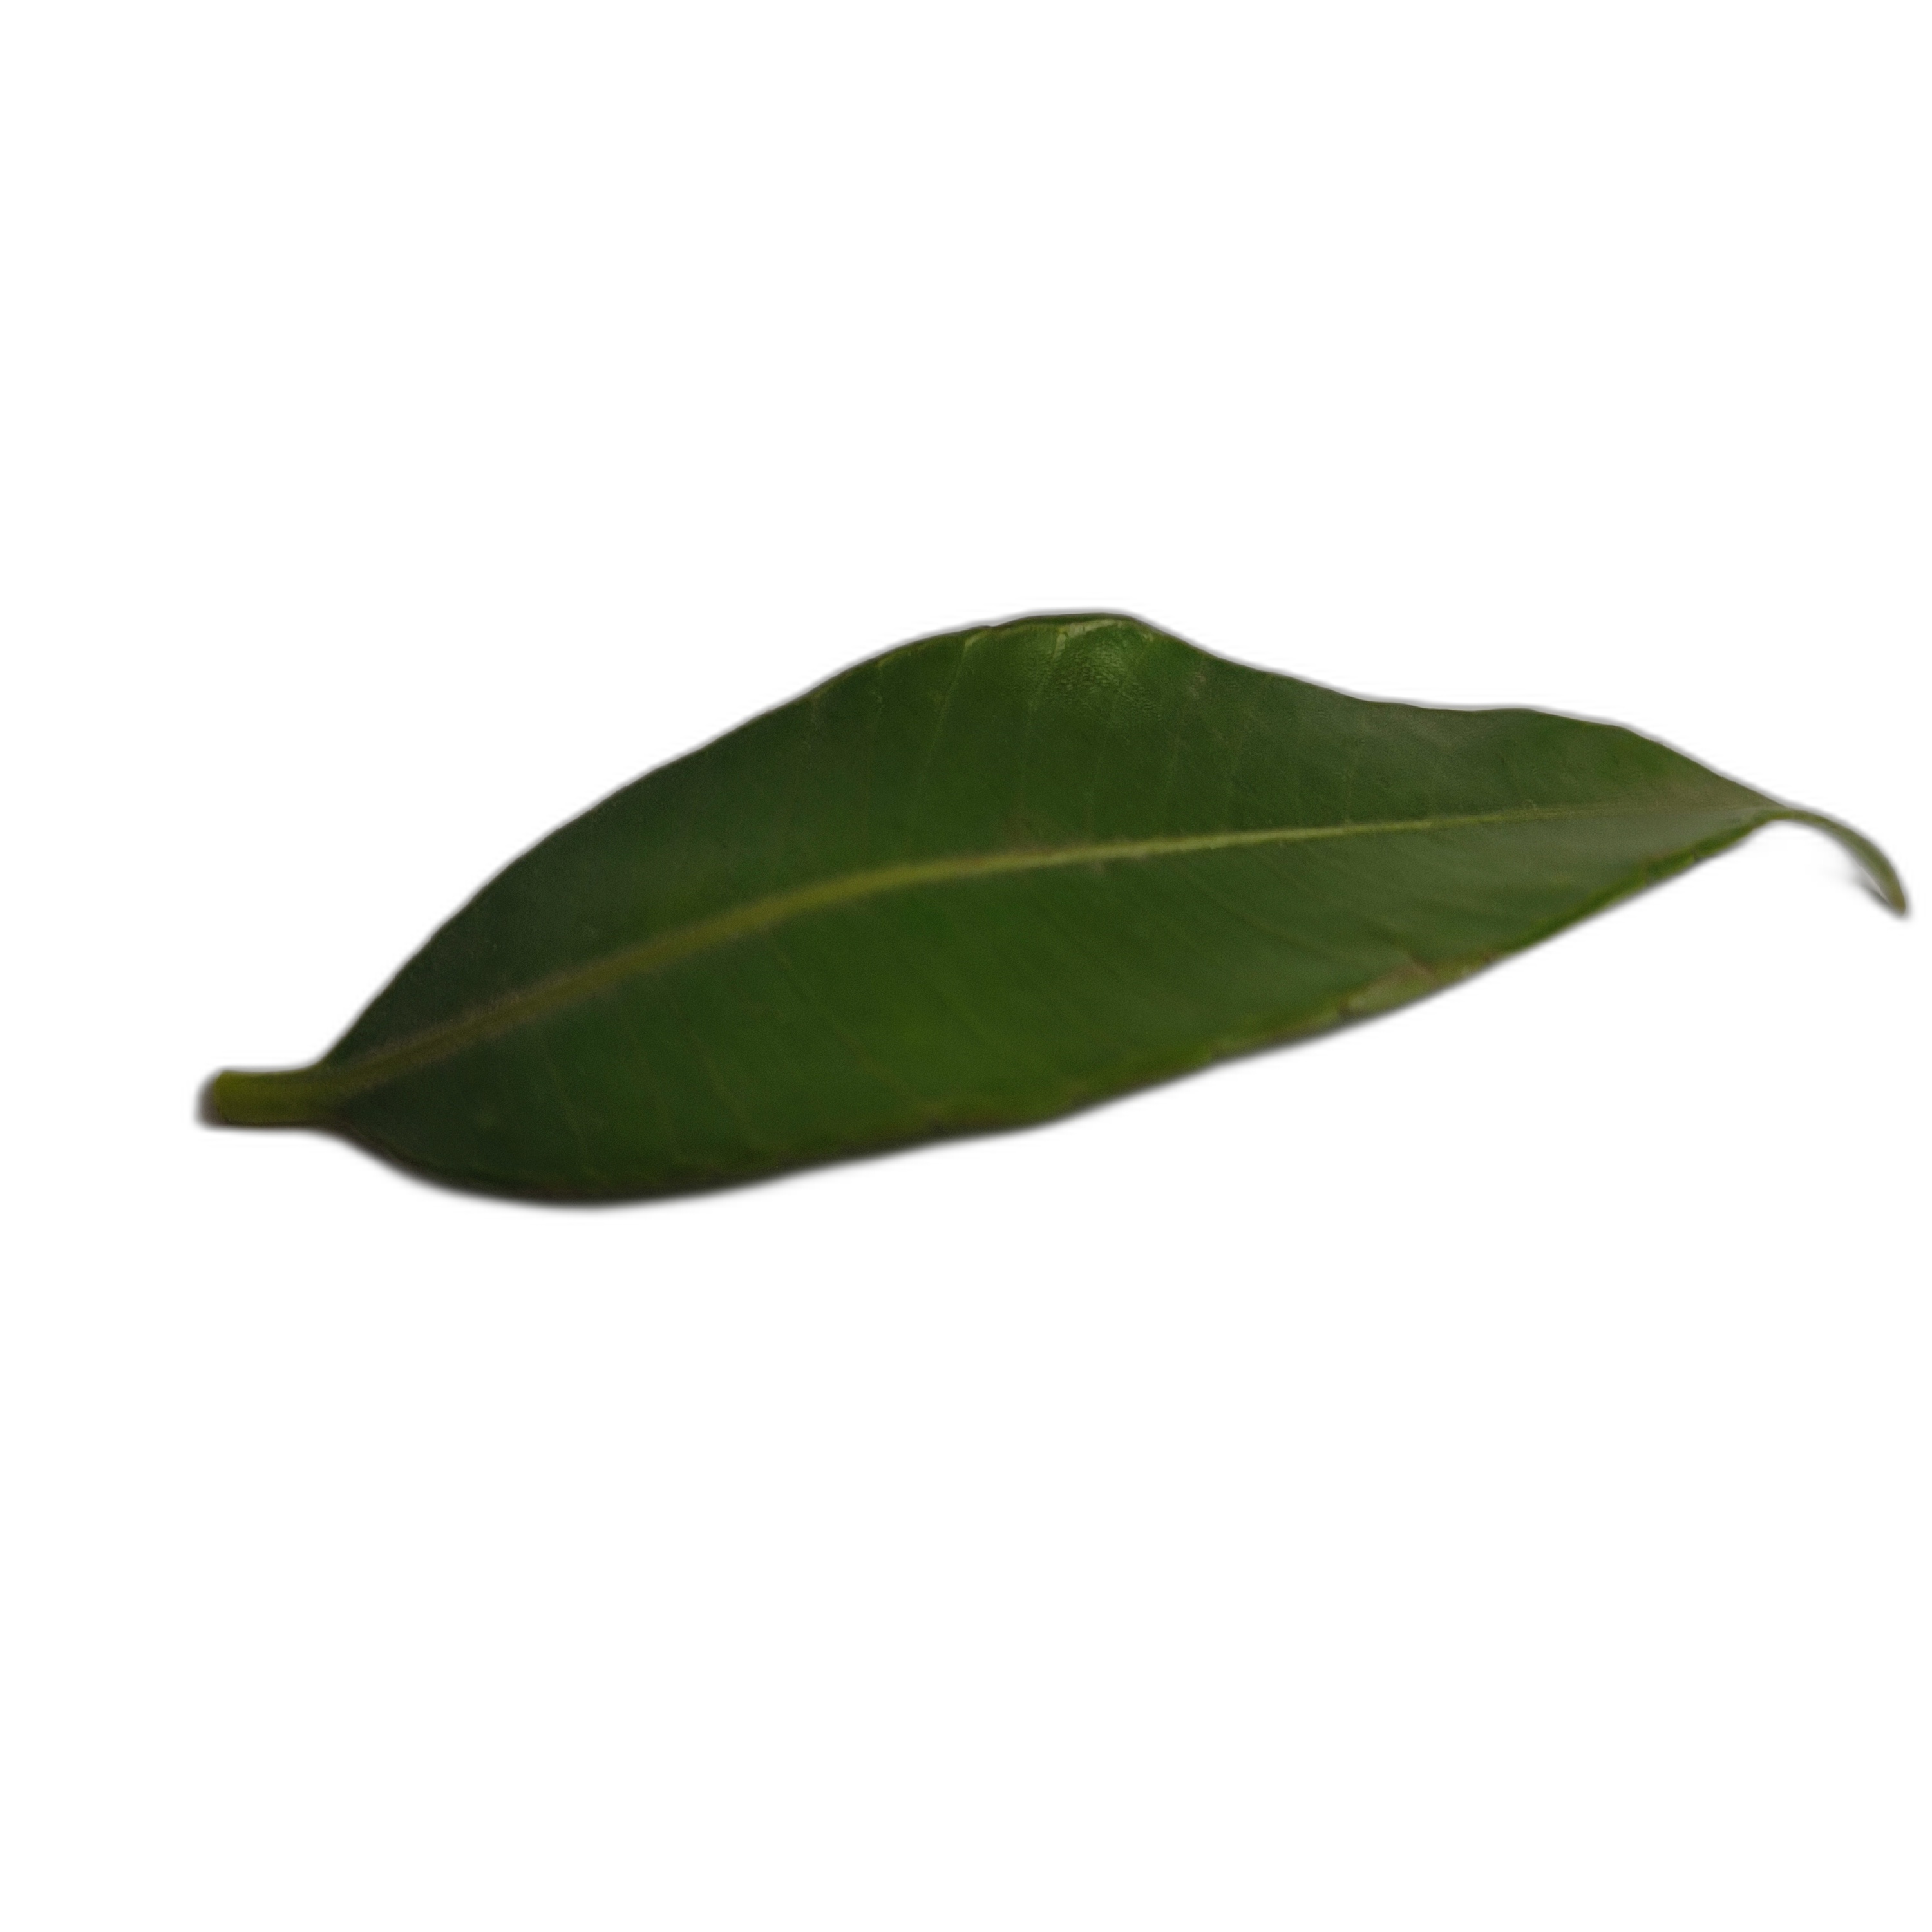
Label: healthy